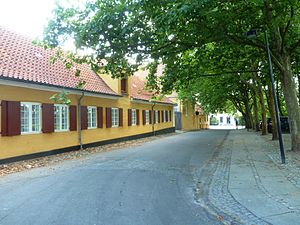
Jægersborg / Kongen og husarerne
Jægersborg barakker.
Jægersborg er en bydel i Storkøbenhavn, beliggende i Gentofte Kommune. Kommunen har 74.830 indbyggere. Jægersborg er i modsætning til andre bydele i Gentofte Kommune ikke opstået som en egentlig landsby. I stedet har kernen været en kongelig gård og senere Jægersborg Slot.